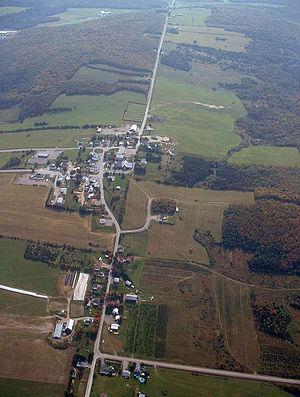
Vue aérienne du village de Packington au Témiscouata (Québec, Canada). Août 2003. Auteur
Packington est une municipalité de paroisse du Québec située dans la MRC de Témiscouata dans le Bas-Saint-Laurent.